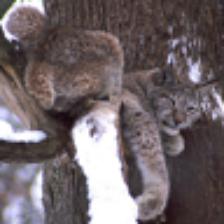
Label: NonHuman